Amann & Söhne

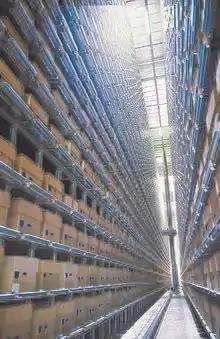
High-bay warehouse in the central industrial warehouse in Erligheim

Since silk, the original product, was gradually being replaced by more modern raw materials, "Amann & Söhne" started to manufacture schappe silk in 1919, and mercerised cotton in 1923.